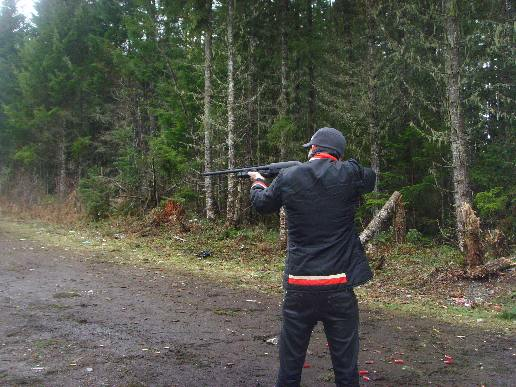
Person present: Yes